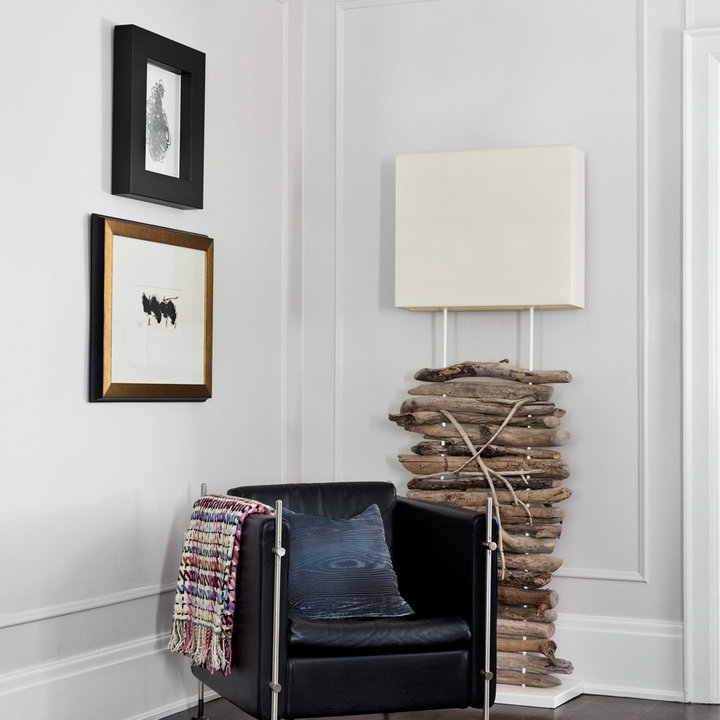
Style: ArtDeco